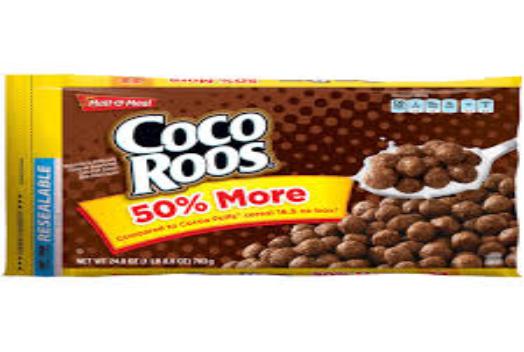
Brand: Coco Roos
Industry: Food